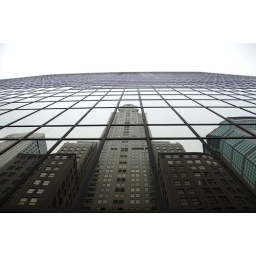
Chrysler building in the mirror